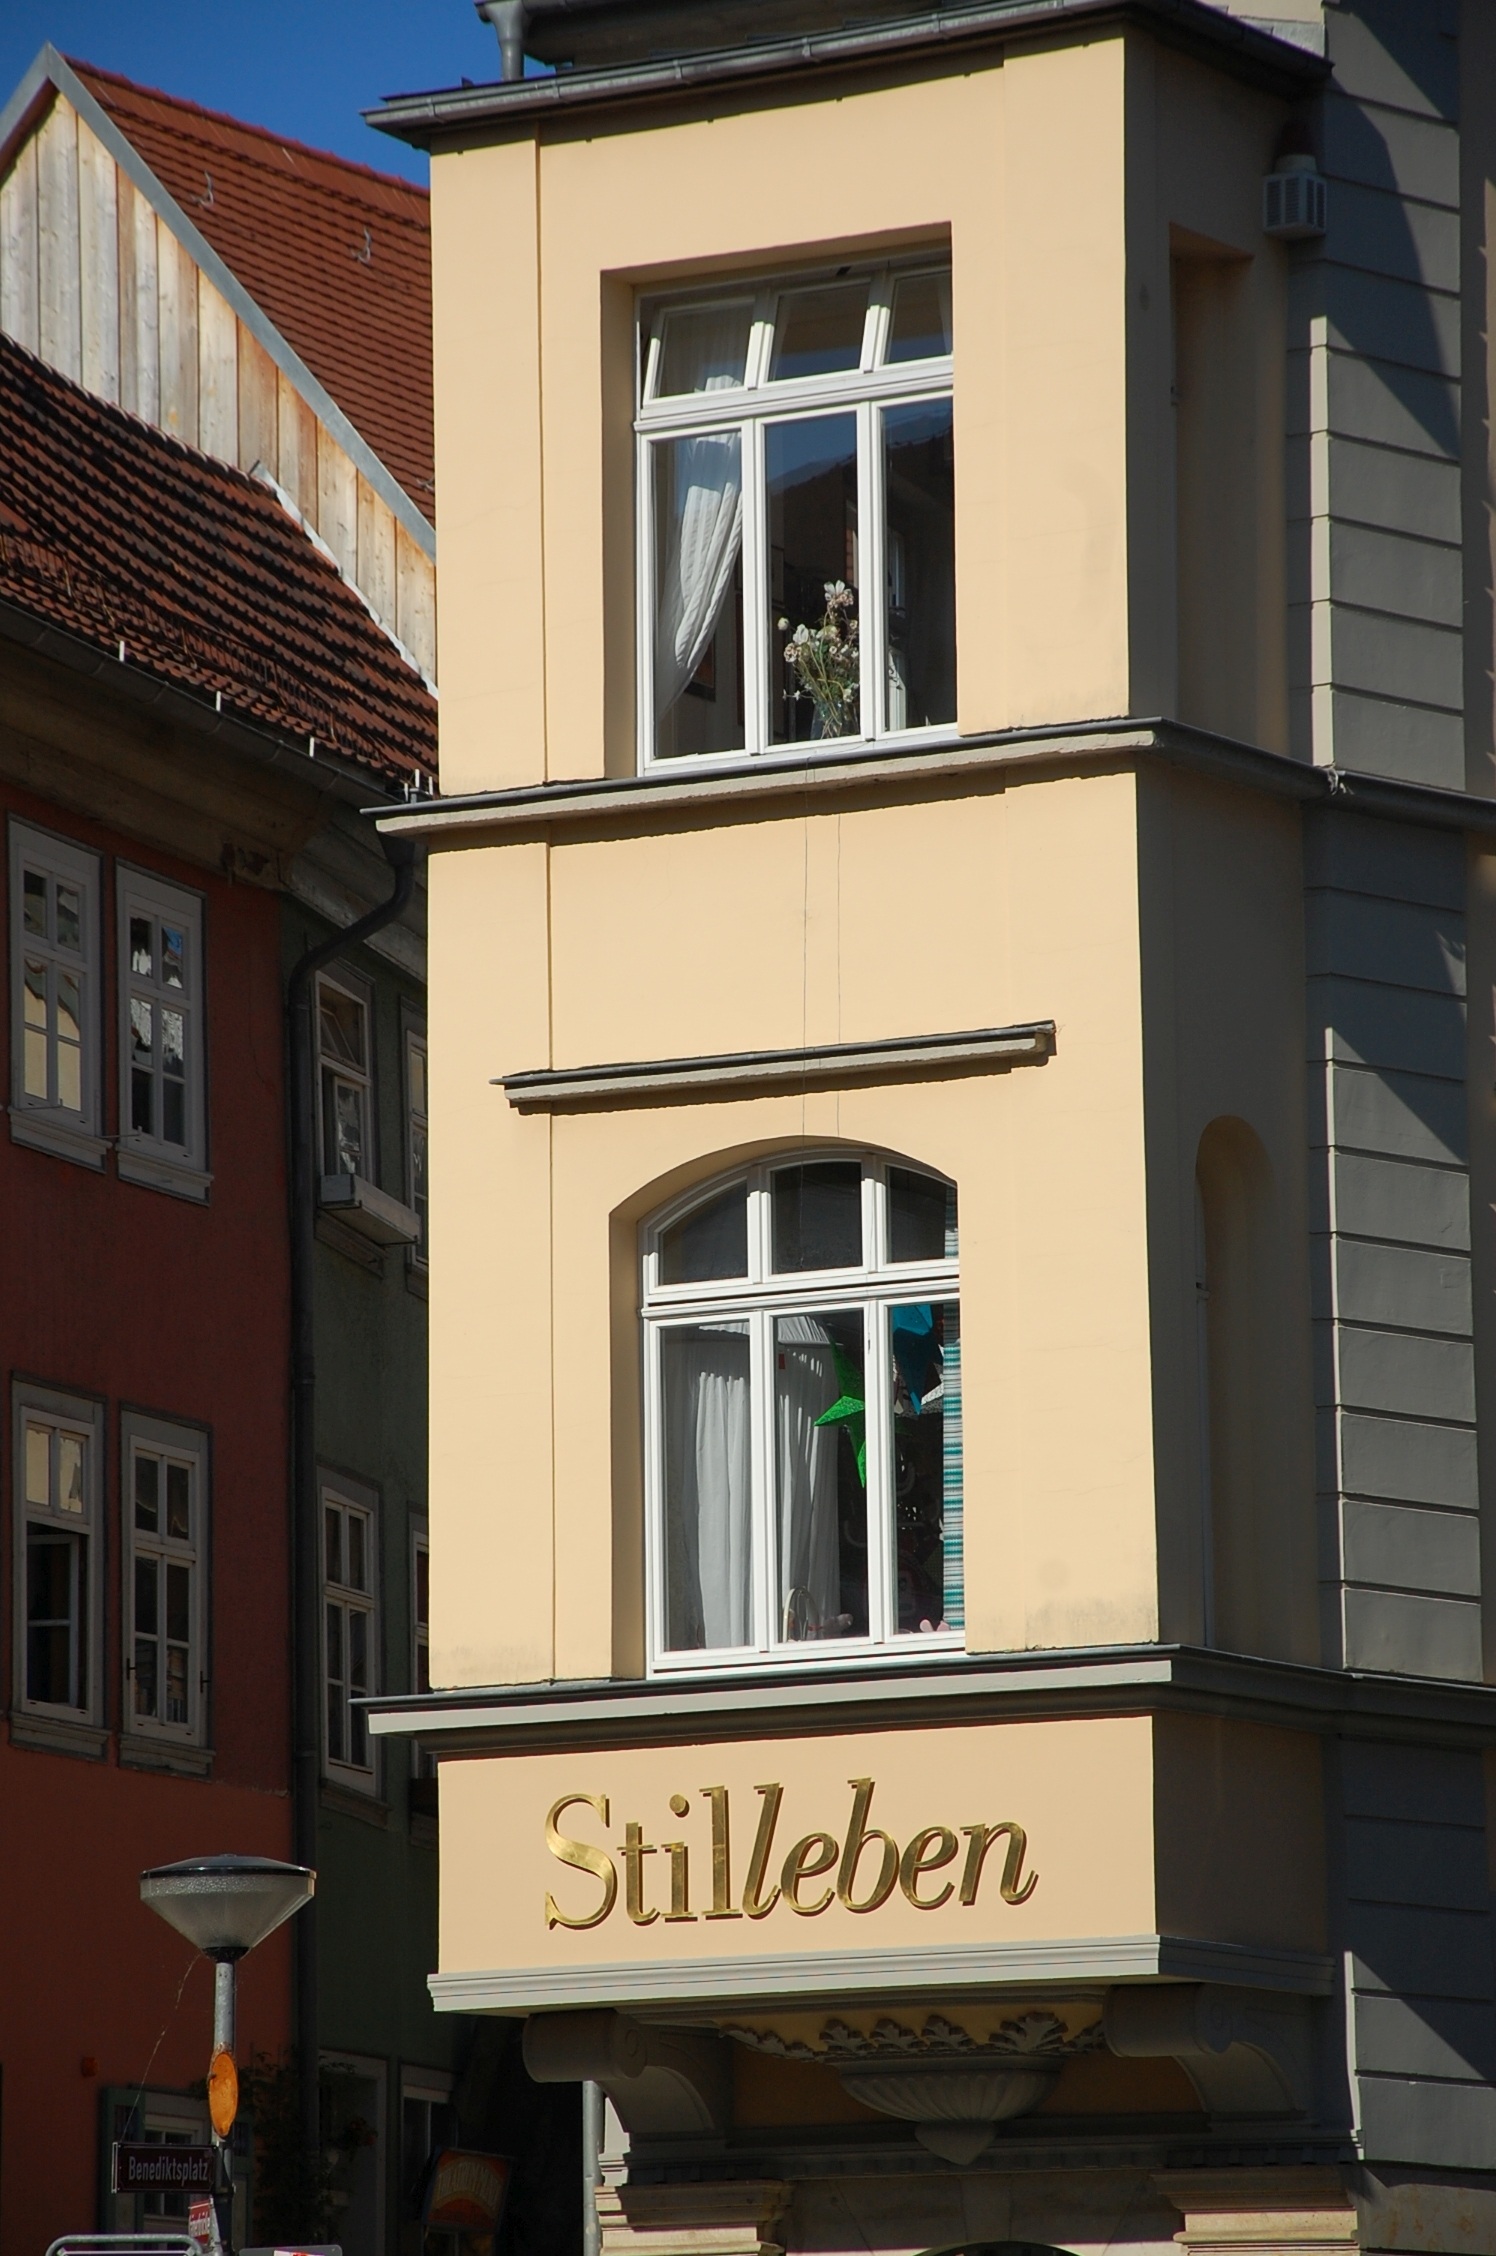
light, architecture, road, house, window, building, home, downtown, facade, still life, interior design, shield, erfurt, window covering